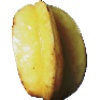
Label: Carambula 1